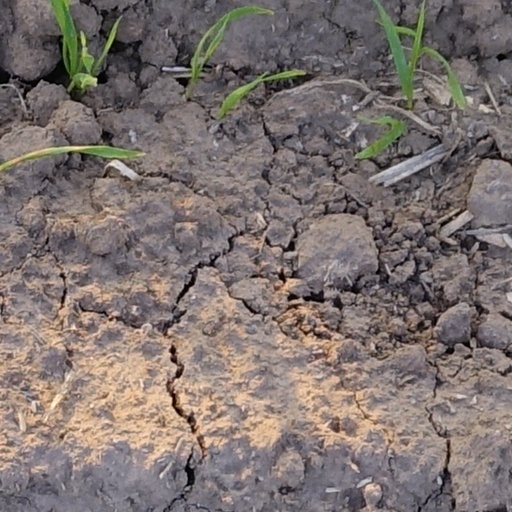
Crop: wheat